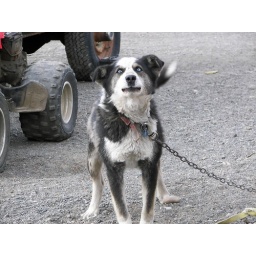
Crazy Eyed dog near my friend's home - Daniel Lum